Hellenic Navy

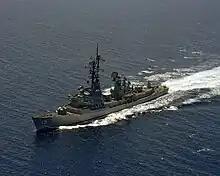
The "Charles F. Adams"-destroyer USS "Berkeley" in 1984, later in Greek service as HS "Themistocles" (D221)

Shortly before the Balkan Wars, the Navy was composed of a fleet of destroyers and battleships. Its mission was primarily offensive, aiming to capture the Ottoman-held islands of the Eastern Aegean and establish naval supremacy. To that end, its commander-in-chief, Rear Admiral Pavlos Kountouriotis, established a forward base at the Moudros bay at Lemnos, directly opposite the Dardanelles straits. After defeating the two Turkish sallies from the Straits at Elli (December 1912) and Lemnos (January 1913), the Aegean Sea was secured for Greece.